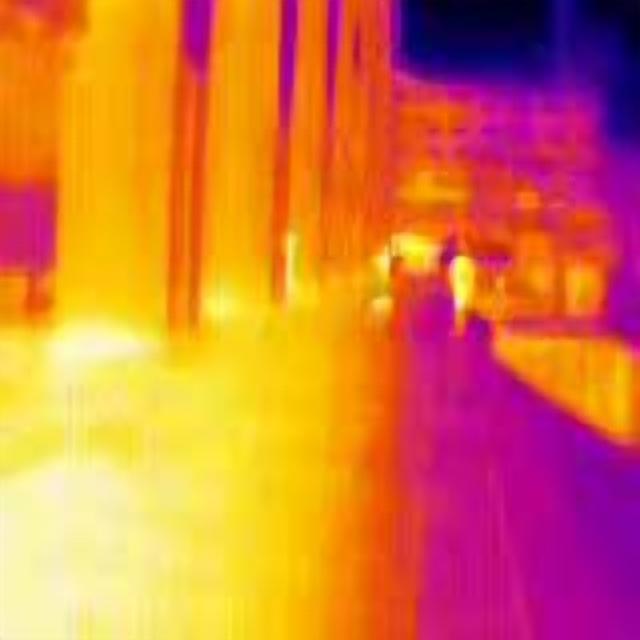
Detected objects:
label: person
label: person